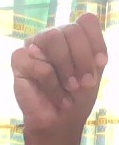
ASL sign: M